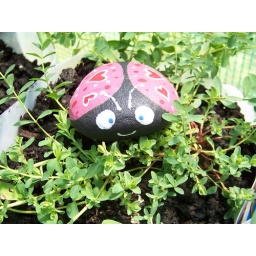
Painted river rock sitting in the St. John's Wort in my greenhouse.